Paul Verhoeven

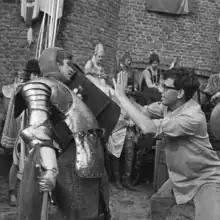
Verhoeven on the set of "Floris" (1968)

When he left the Navy, Verhoeven took his skills to Dutch television. First, he made a documentary about Anton Mussert titled "Mussert" (1968). His first major success was the 1969 television series "Floris", starring Rutger Hauer in the title role. The concept of "Floris" was inspired by foreign series such as "Ivanhoe" and "Thierry La Fronde".